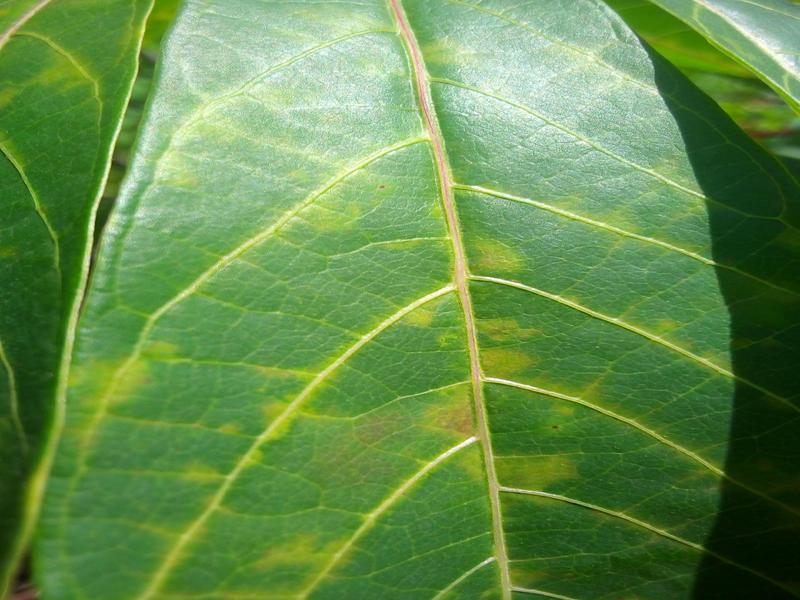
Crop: cassava
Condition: brown_streak_disease